Menachem Kellner

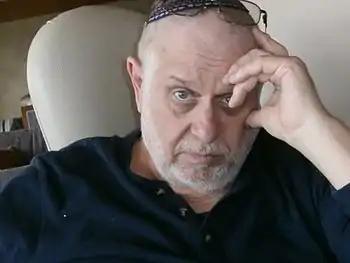
Menachem Kellner

Menachem Kellner (born 1946) is an American-Israeli academic and Jewish scholar of medieval Jewish philosophy with a particular focus on the philosophy of Maimonides. He is a retired Professor of Jewish Thought at the University of Haifa and is the founding chair of the Department of Philosophy and Jewish Thought at Shalem College in Jerusalem. He has taught courses in philosophy, religious studies, medieval and modern Jewish philosophy at Washington University in St. Louis, the College of William & Mary, the University of Virginia, and the University of Haifa. He is probably best known for his book "Must A Jew Believe Anything?", which was a Koret Jewish Book Award finalist.